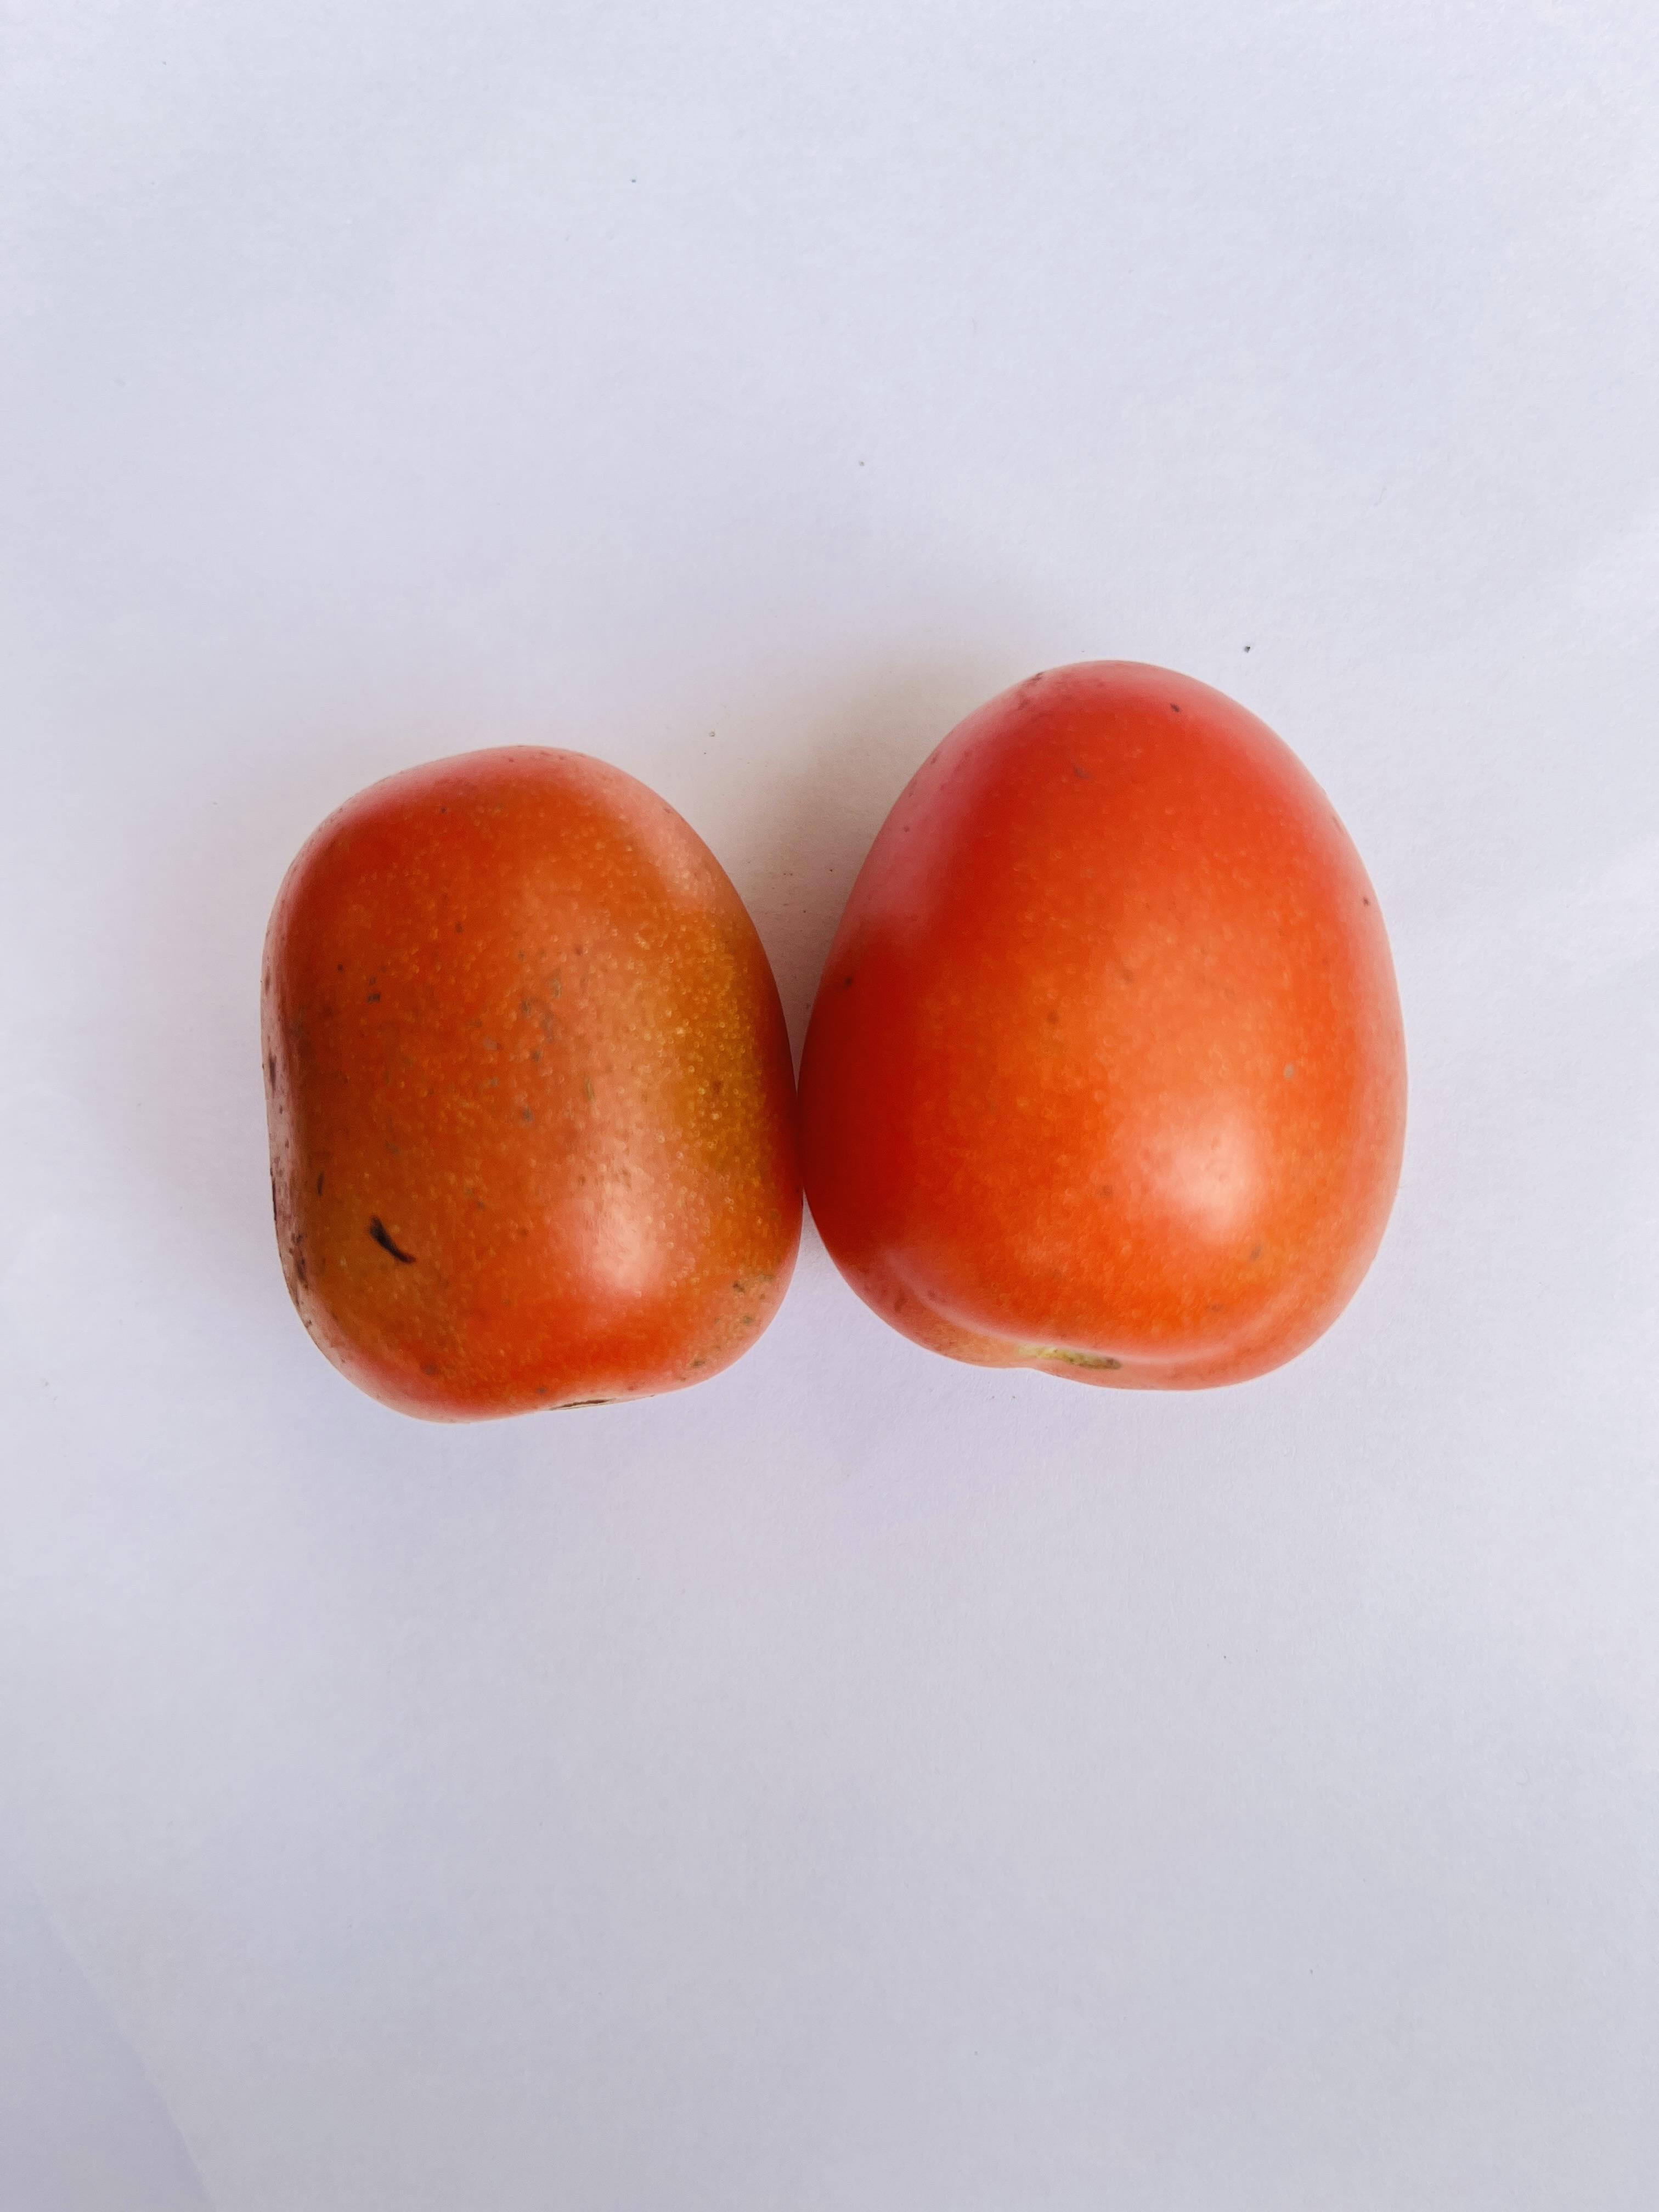
Label: Tomato